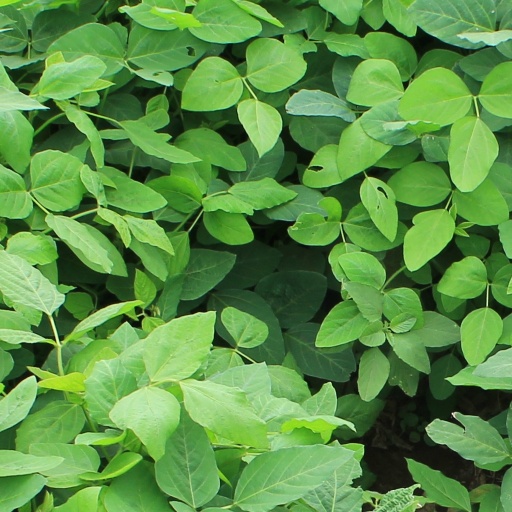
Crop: soybean